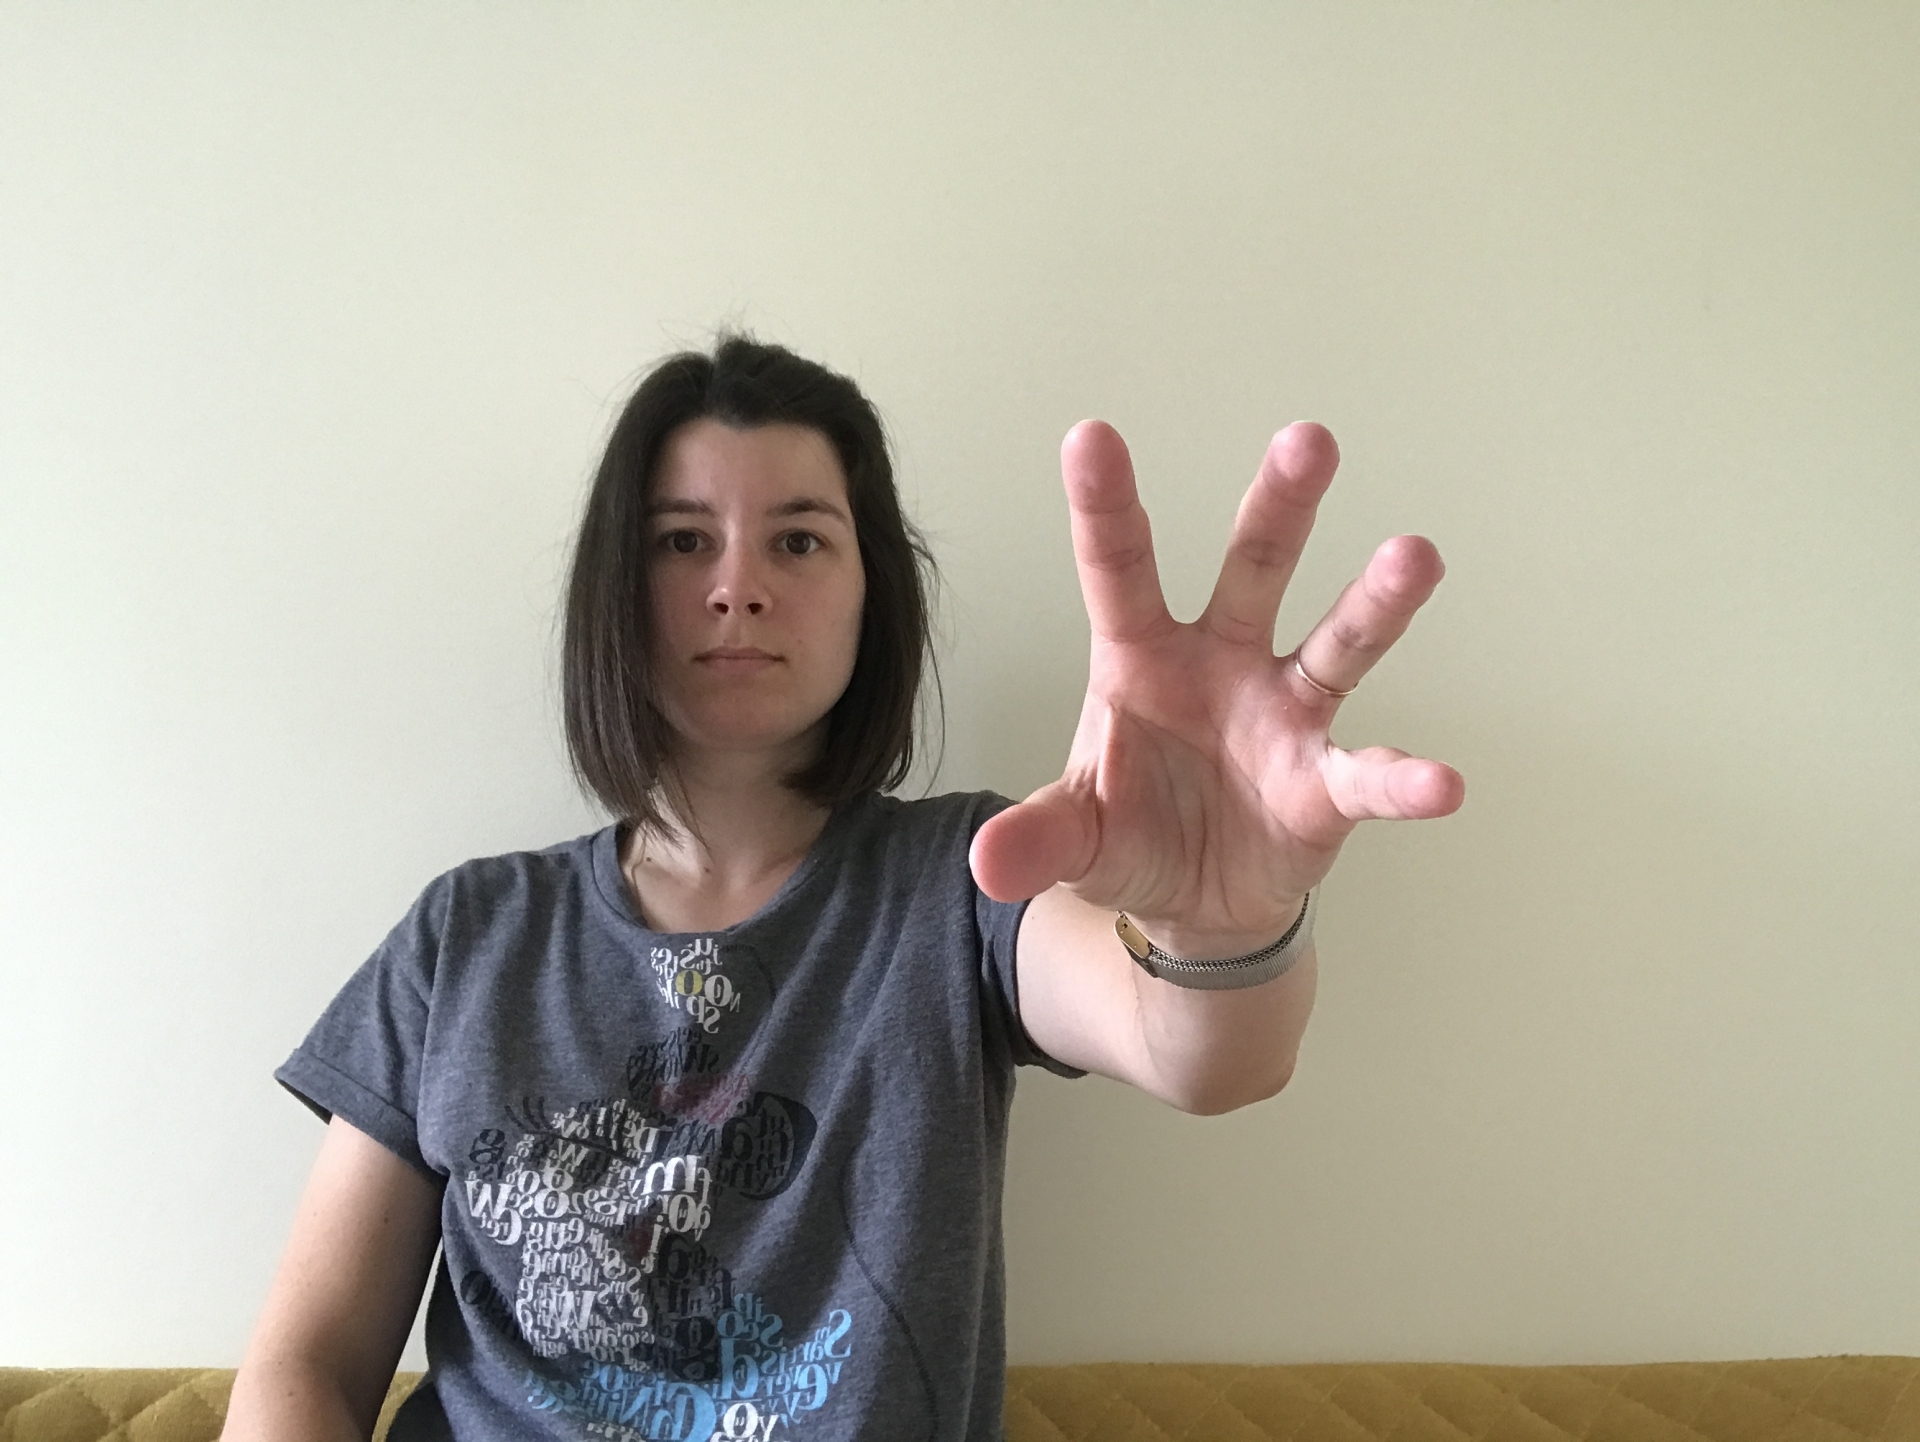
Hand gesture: grabbing